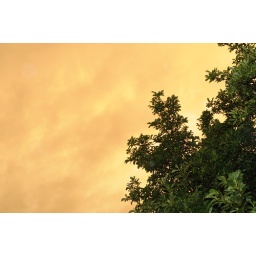
I set white balance to cloudy instead of auto to try to capture the color shift in these clouds near sunset.